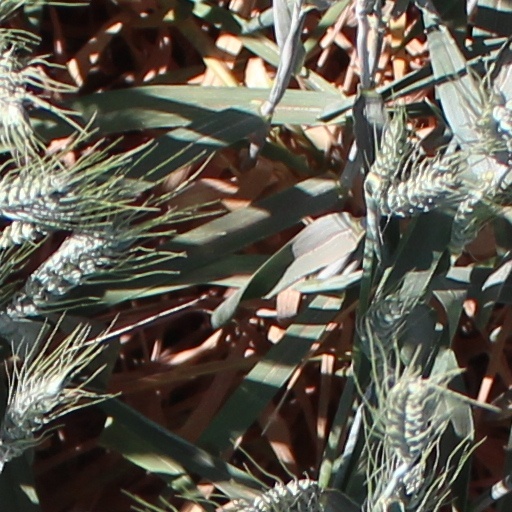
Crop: wheat